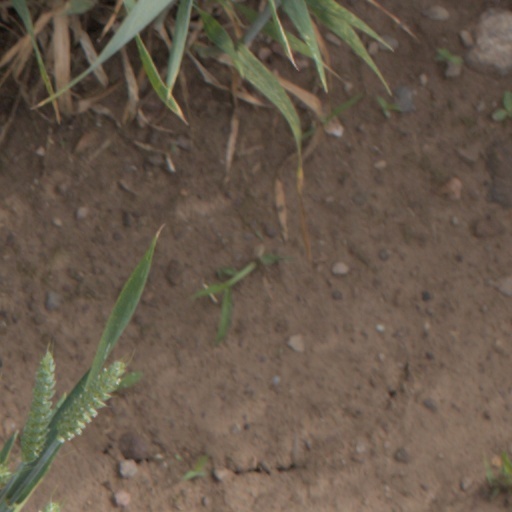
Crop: wheat